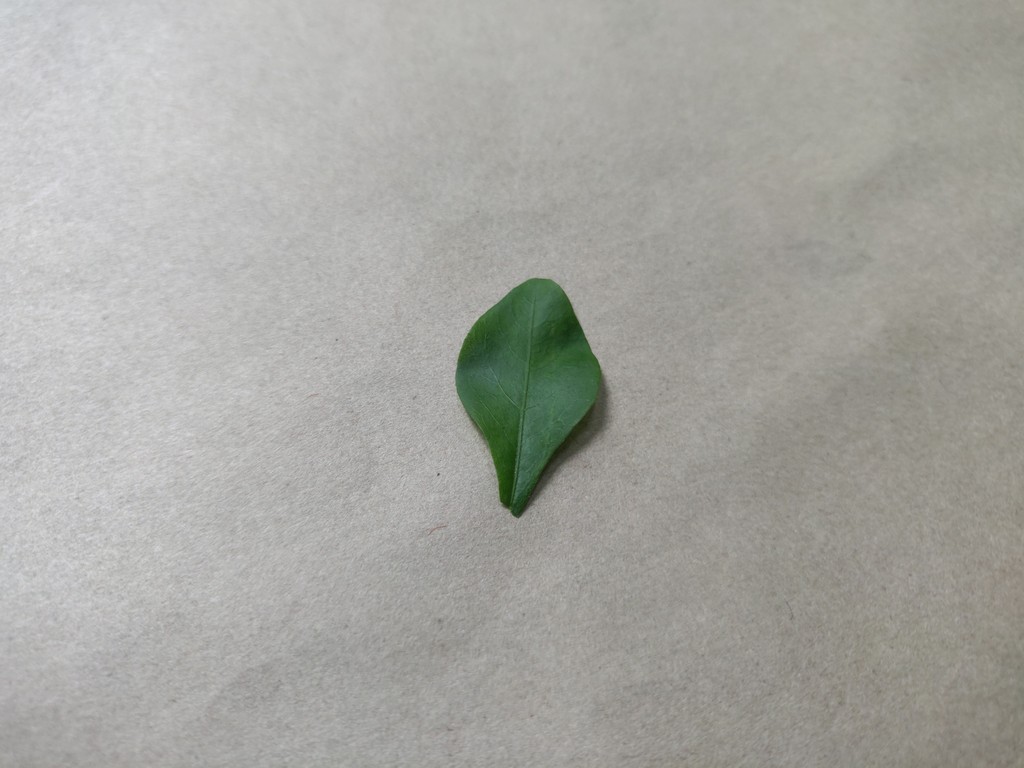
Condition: Healthy
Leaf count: single
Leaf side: front